Wintersmith Park Historic District

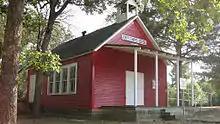
Jones Chapel Schoolhouse

Restoration of the amphitheater has begun. Student and adult volunteers have cleaned up the amphitheater and took down weeds and undergrowth. Dirt contractors have moved the earth to help protect the area from erosion. Concrete workers have poured the new handicap areas at the top and foot of the amphitheater. New “butternut” cap stones were put into place to replace the broken and missing seating.